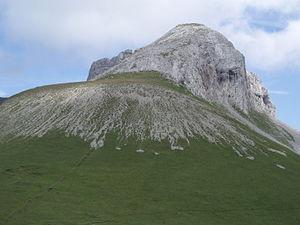
Sommet de la pointe d'Areu, vu depuis l'ouest, photo prise de la pointe du Château
La pointe d'Areu est un sommet de la chaîne des Aravis, à 2 478 m d'altitude, dans le département de la Haute-Savoie, en France.